Bradworthy

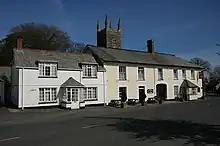
Bradworthy Inn

Bradworthy has a wide range of shops, many of which are situated on the perimeter of the village square, including a general store, a cafe, a pub (The Bradworthy Inn) a butcher's, a vet's, a garage, and two homeware stores. Finally – in addition to being served by a post office – the village has a hairdresser's and a beauty salon.